Henry James Sr.

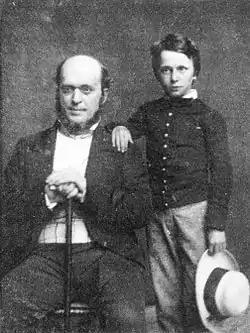
Henry James Sr. and Henry James Jr. – 1854 daguerreotype by Mathew Brady

On July 28, 1840, James was married to Mary Robertson Walsh (1810–1882), the sister of a fellow Princeton seminarian, by the mayor of New York, in his bride's house on Washington Square. The couple lived in New York, and together had five children: